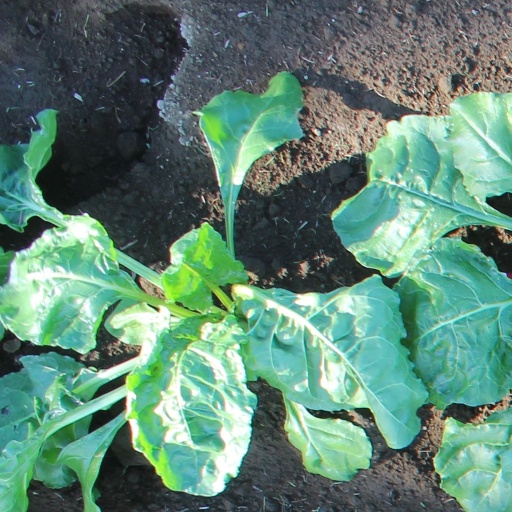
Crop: sugar beet